Vauxhall Cresta

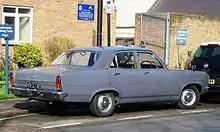
Vauxhall Cresta PC from behind)

In January 1967 domestic market deliveries began of the Vauxhall Cresta estate car. This vehicle resulted from a conversion by Martin Walter of Folkestone, a firm better known for their (primarily Bedford based) Dormobile motorhome conversions. The estate version was higher than the saloon due to a combination of heavy-duty rear suspension, an increase in the outer diameter of the tyres (to 7.00-14 in from 5.90-14in) and the modified roof line. The Cresta estate was initially offered in the UK at £1,507, which represented a price premium of around 40% over the equivalent saloon. The long established Humber Hawk estate and recently introduced Ford Zephyr estate carried UK sales prices of £1,342 and £1,379 respectively. The Cresta estate offered a load platform length of which increased to an impressive when the back seat was folded down, but Vauxhall's contender was never priced to be a big seller and the last estate cars were made in 1968.